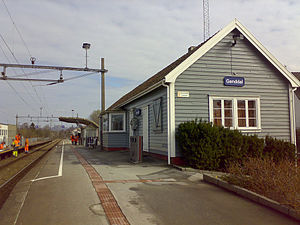
Ganddal Station
Ganddal Station er en jernbanestation på Jærbanen, en del af Sørlandsbanen, der ligger i Sandnes kommune i Norge. Stationen består af to spor med to perroner, en stationsbygning i træ og en mindre parkeringsplads. Den ligger i nærheden af udflugtsområdet omkring Stokkalandsvatnet.